Vasile Gafencu

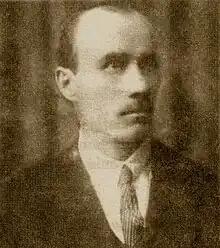

Vasile Gafencu (1 February 1886 – 16 March 1942) was a Bessarabian politician.